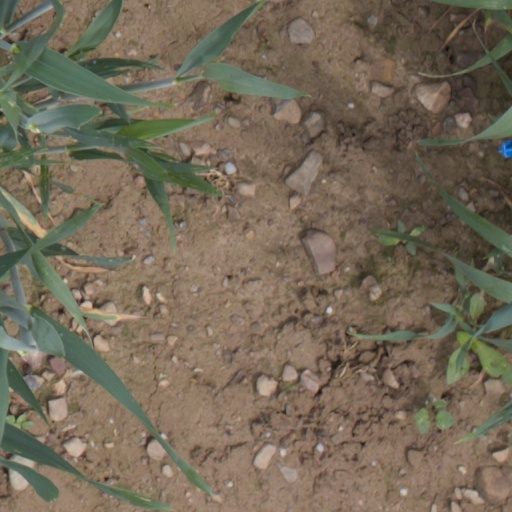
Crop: wheat